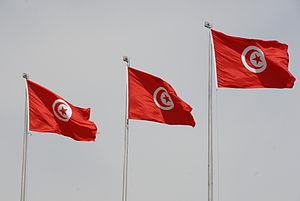
La culture de la Tunisie forme une synthèse des différentes cultures amazighe, punique, romaine, juive, chrétienne, arabe, musulmane, turque et française, qu'elle a intégrées à des degrés divers, ainsi que l'influence des dynasties successives qui ont régné sur le pays. La Tunisie a en effet été un carrefour de civilisations et sa culture, héritage de quelque 3 000 ans d'histoire, témoigne d'un pays qui, par sa position géographique en plein bassin méditerranéen, a été au cœur du mouvement d'expansion des grandes civilisations du mare nostrum et des principales religions monothéistes.